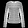
Label: Coat